Sadowsky

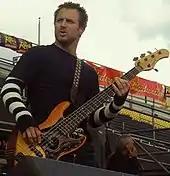
Brian Marshall playing a Sadowsky bass

Sadowsky Guitars Limited is an American high-end guitar, bass guitar, and preamp manufacturer based in Long Island City, New York.